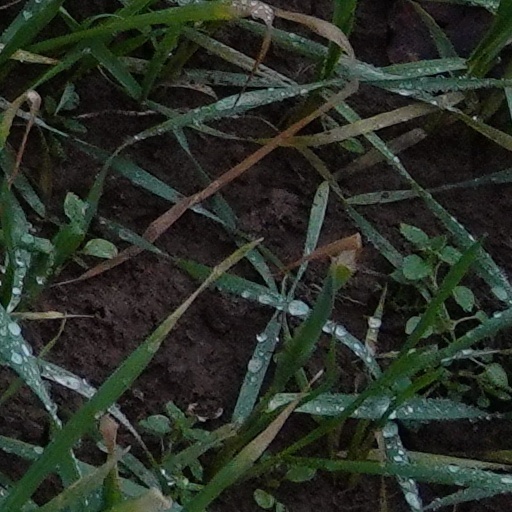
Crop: wheat